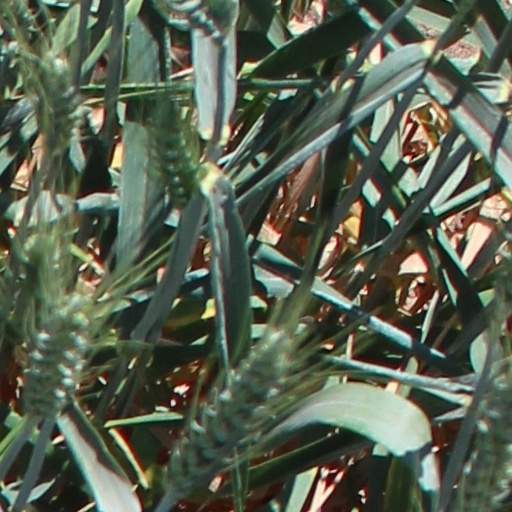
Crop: wheat